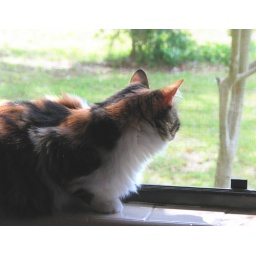
every morning now she sits in the bathroom window and listens to all the sounds outside.